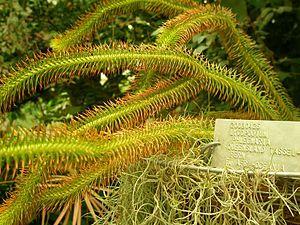
Huperzia phlegmaria est une espèce de plantes de l'embranchement des lycophytes et de la famille des Huperziaceae.